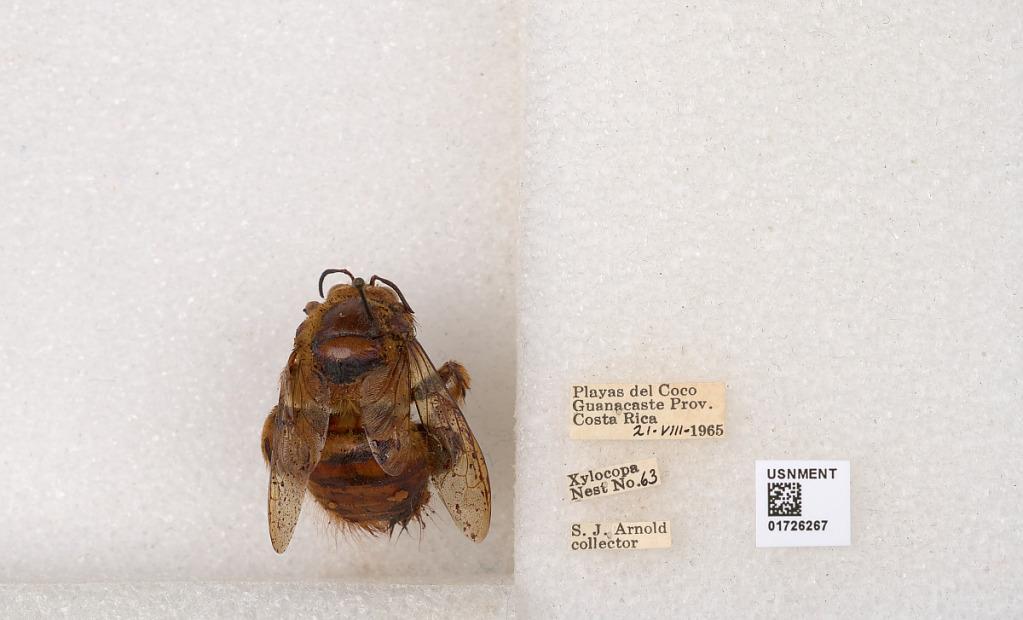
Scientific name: Xylocopa (Megaxylocopa) fimbriata Fabricius
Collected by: J. Araujo
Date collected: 1965-7-21
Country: Costa Rica
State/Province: Provincia de Guanacaste
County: Carrillo
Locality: Playas del Coco